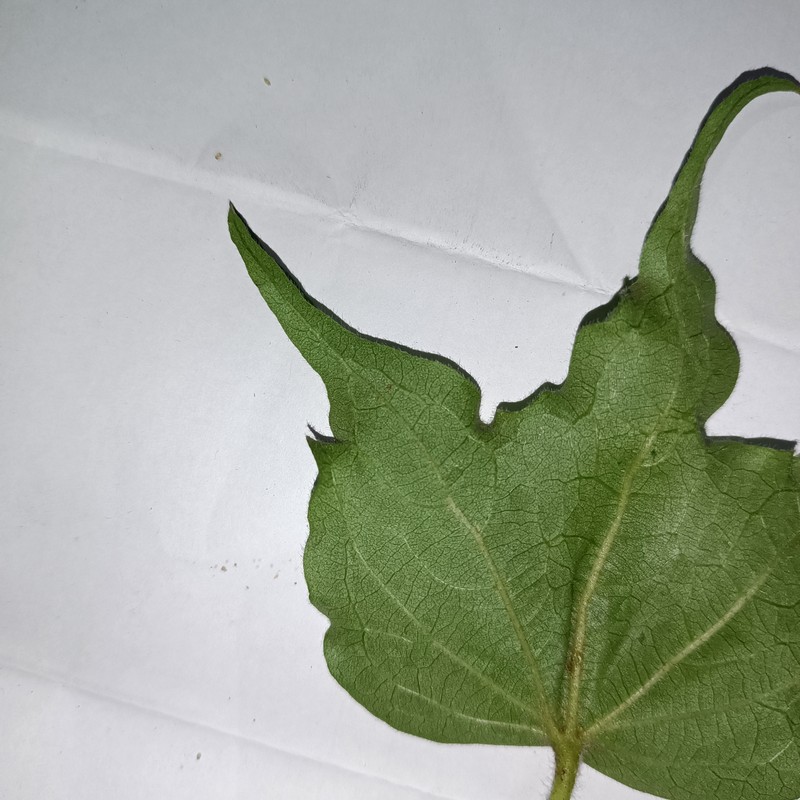
Label: Herbicide Growth Damage